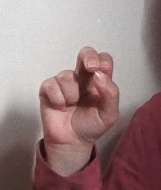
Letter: gaaf